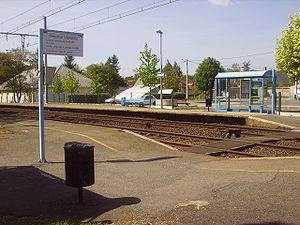
Gare de Marmagne (Cher)
La gare de Marmagne est une halte ferroviaire française de la ligne de Vierzon à Saincaize, située sur le territoire de la commune de Marmagne, dans le département du Cher, en région Centre-Val de Loire.